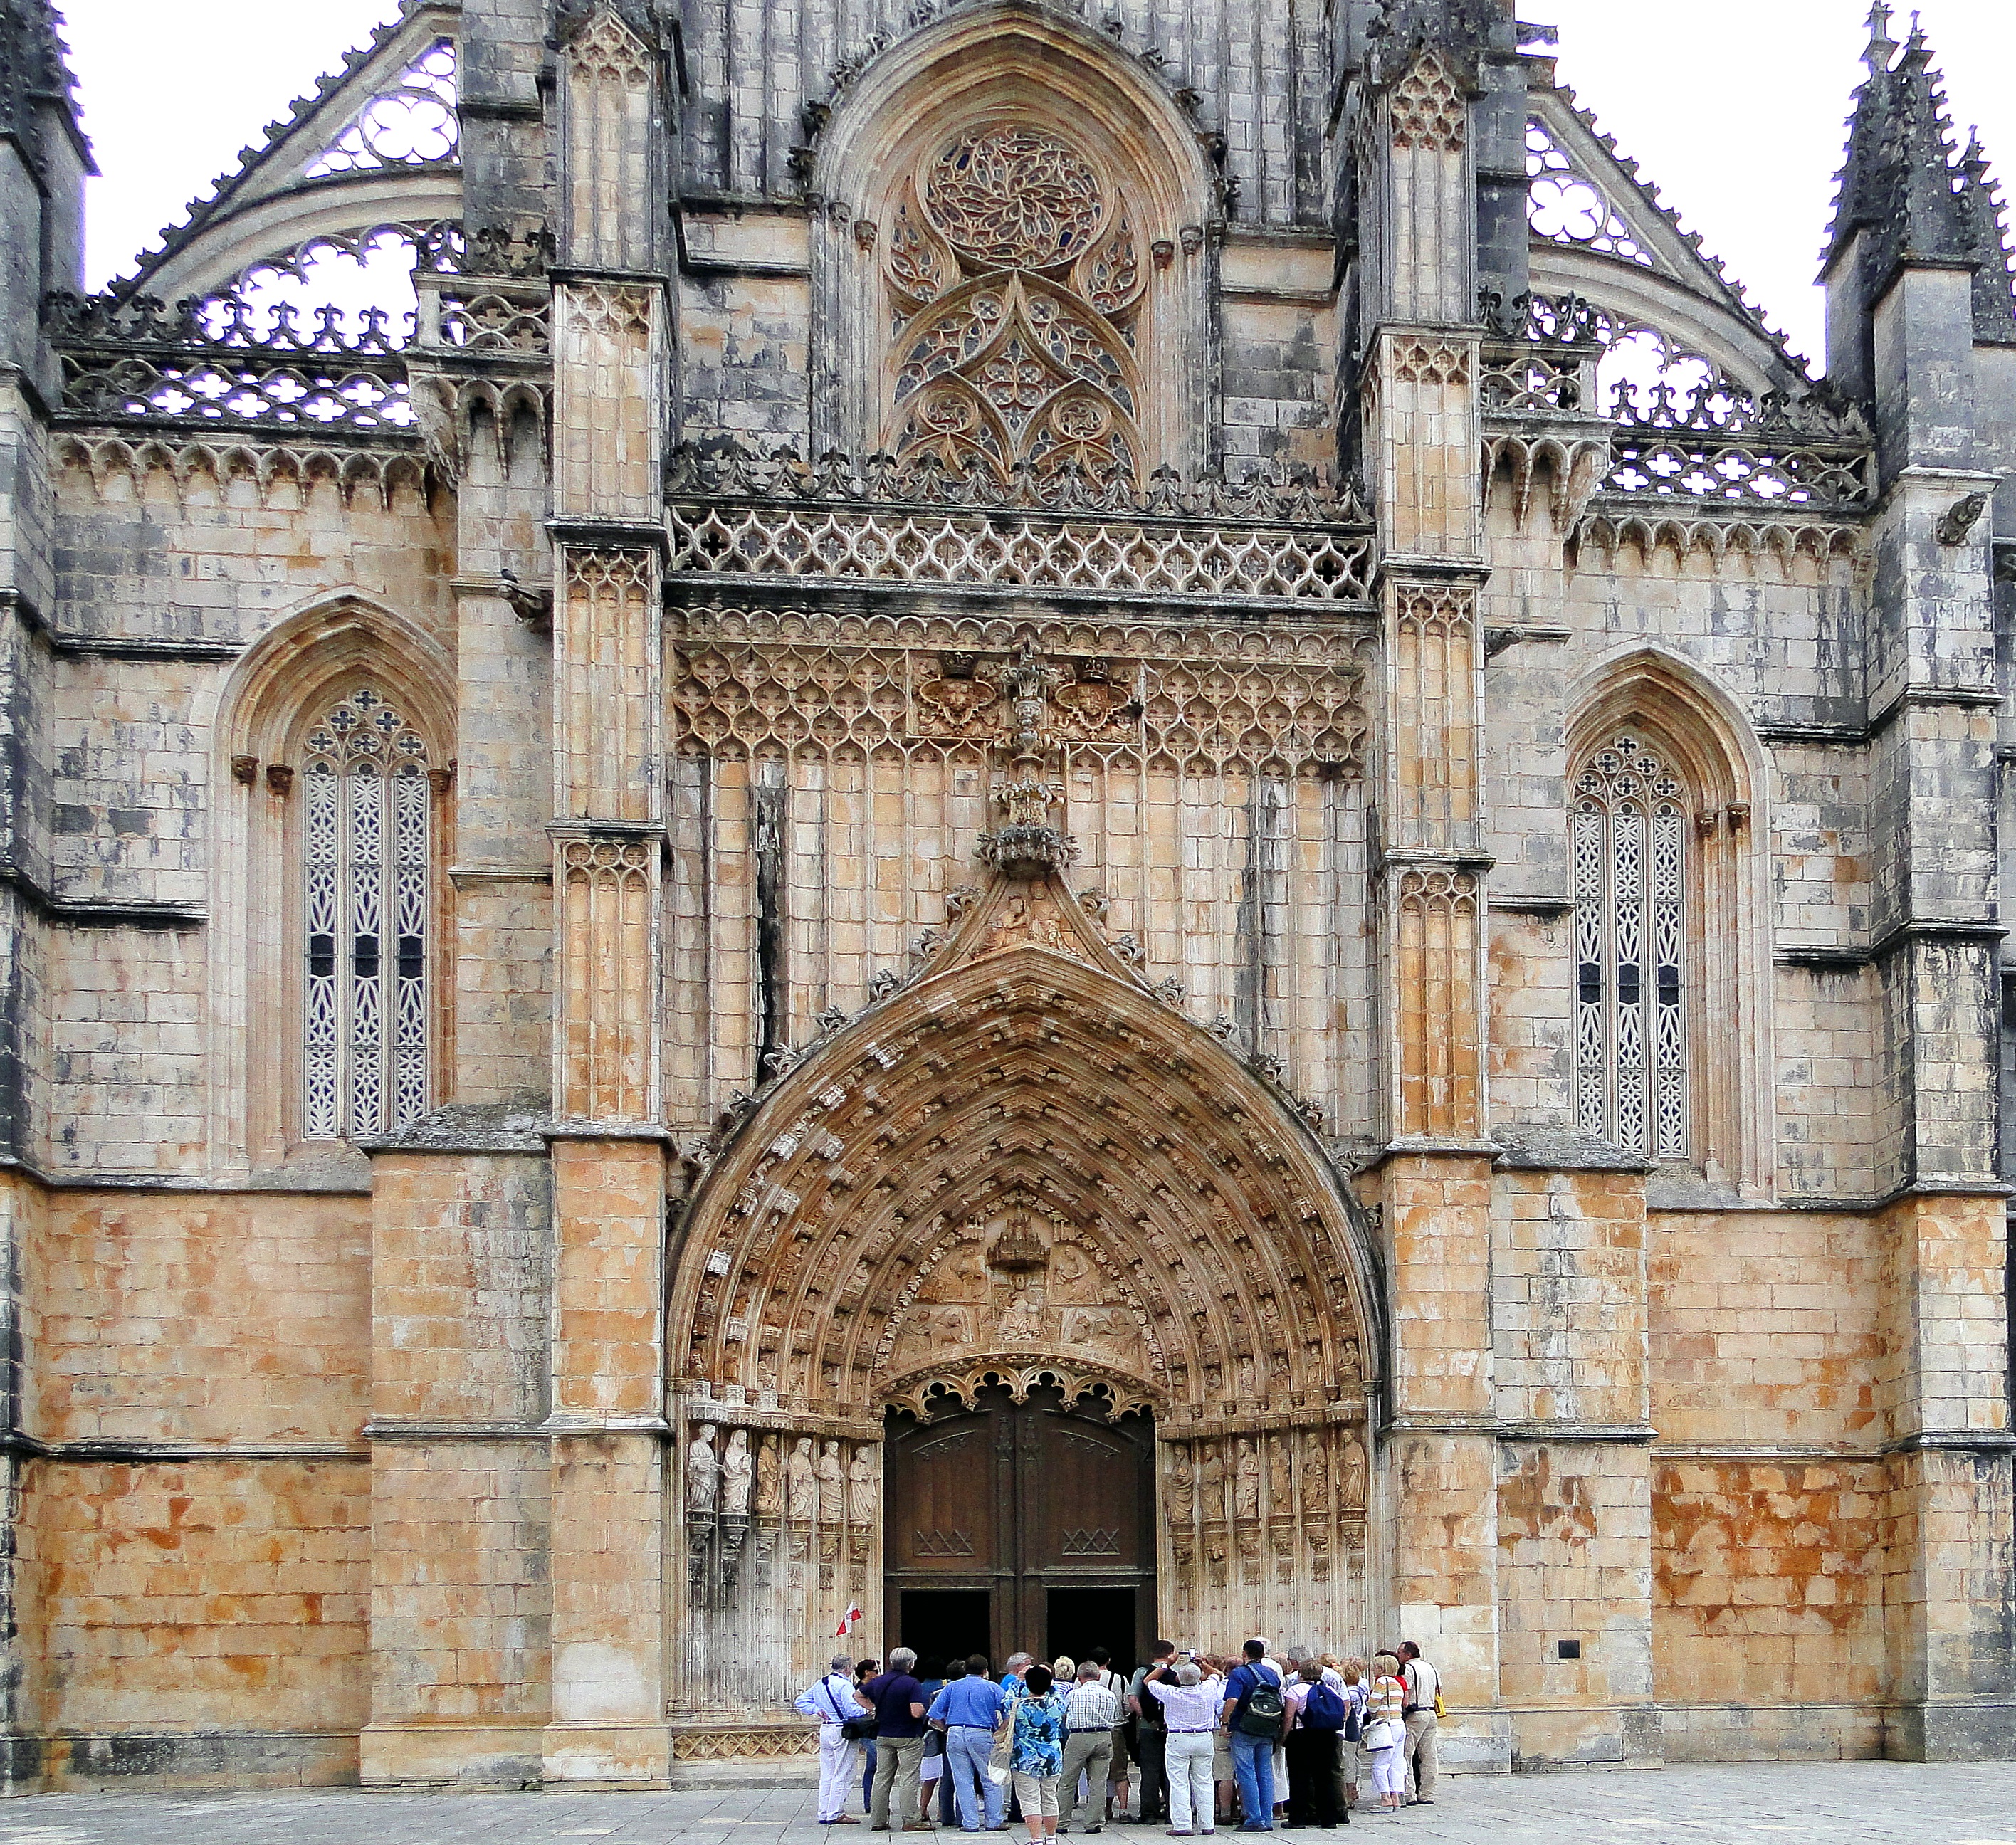
architecture, building, palace, facade, church, cathedral, chapel, place of worship, baptistery, medieval architecture, monastery, portugal, synagogue, abbey, basilica, architectural style, middle ages, gothic architecture, historic site, ancient history, byzantine architecture, monastery of st jerome, religious buildings